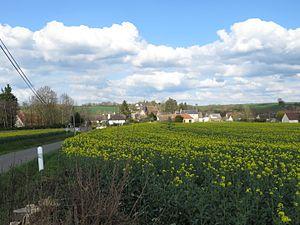
Vue du bourg depuis l'ouest.
Saint-Gervais-de-Vic est une commune française, située dans le département de la Sarthe en région Pays de la Loire, peuplée de 395 habitants.